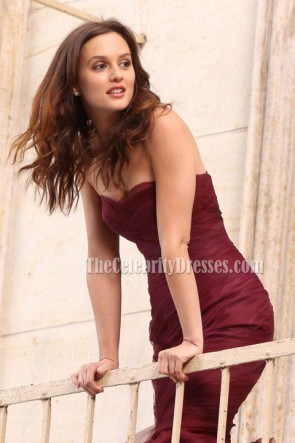
Gender: women